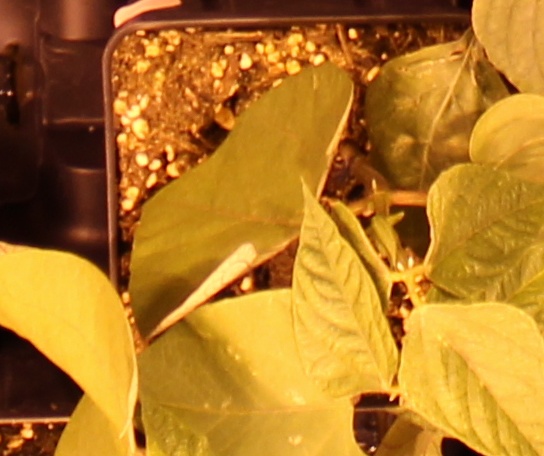
Label: Blackbean